Tatiana Lobo

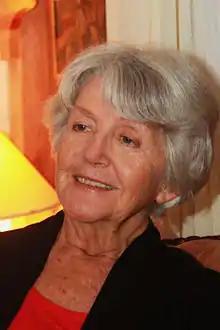
Lobo in 2013

Lobo was born in Puerto Montt, Chile on 13 November 1939. She moved to Costa Rica in 1963 and remained there for the rest of her life. Her published works have crossed over several genres, including novels, plays, short stories and articles. She has received several awards for her fiction, including the Sor Juana Inés de la Cruz Prize in 1995, Costa Rica's Aquileo J. Echeverría National Prize, and the Costa Rican "Premio Academia Costarricense de la lengua". Her works have been translated into French, German, and English.